Battle of Glendale

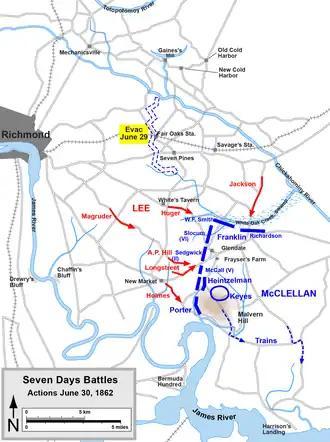
Path of the Army of the Potomac retreat and order of battle at Glendale, June 30, 1862

Lee's intended simultaneous thrust against the entire flank of the Union Army of the Potomac in transit failed to materialize on June 30; as with many of the Seven Days Battles, Lee's elaborate grand strategy was poorly executed by his commanders, who were unable to coordinate the intricate details in the field.